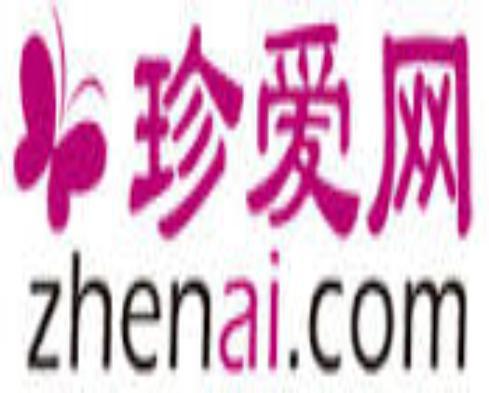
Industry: Leisure